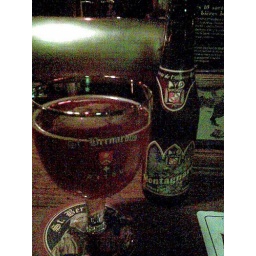
A tasty beer from the tree bar in Metz